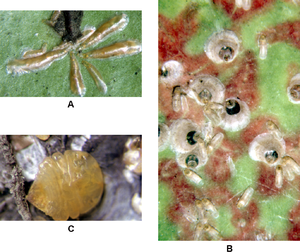
Les cochenilles diaspines ou diaspines sont une famille d'insectes de l'ordre des hémiptères.